Caissie Levy

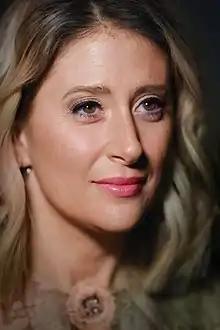
Levy at Opening Night of Leopoldstadt, 2022

Caissie Levy (born April 15, 1981) is a Canadian-American actress and singer, mainly known for her work in musical theatre on Broadway and in the West End. Her early Broadway credits included Penny Pingleton in "Hairspray" and Sheila in "Hair", a role she also played in the West End. She originated the role of Molly Jensen in the West End and Broadway productions of "Ghost: the Musical", and played Fantine in the 2014 Broadway revival of "Les Misérables". Levy also originated the role of Elsa in "Frozen" on Broadway. For her performance on the cast recording of "Caroline, or Change", she was nominated for the Grammy Award for Best Musical Theater Album in 2023. Levy played the role of Diana Goodman in the London production of "Next to Normal" and received a nomination for the Laurence Olivier Award for Best Actress in a Musical.